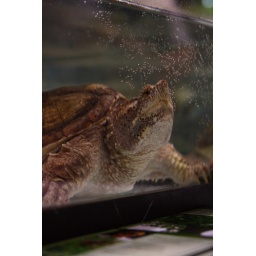
Snapping turtle on display in a glass aquarium